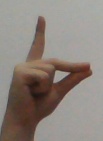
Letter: ta